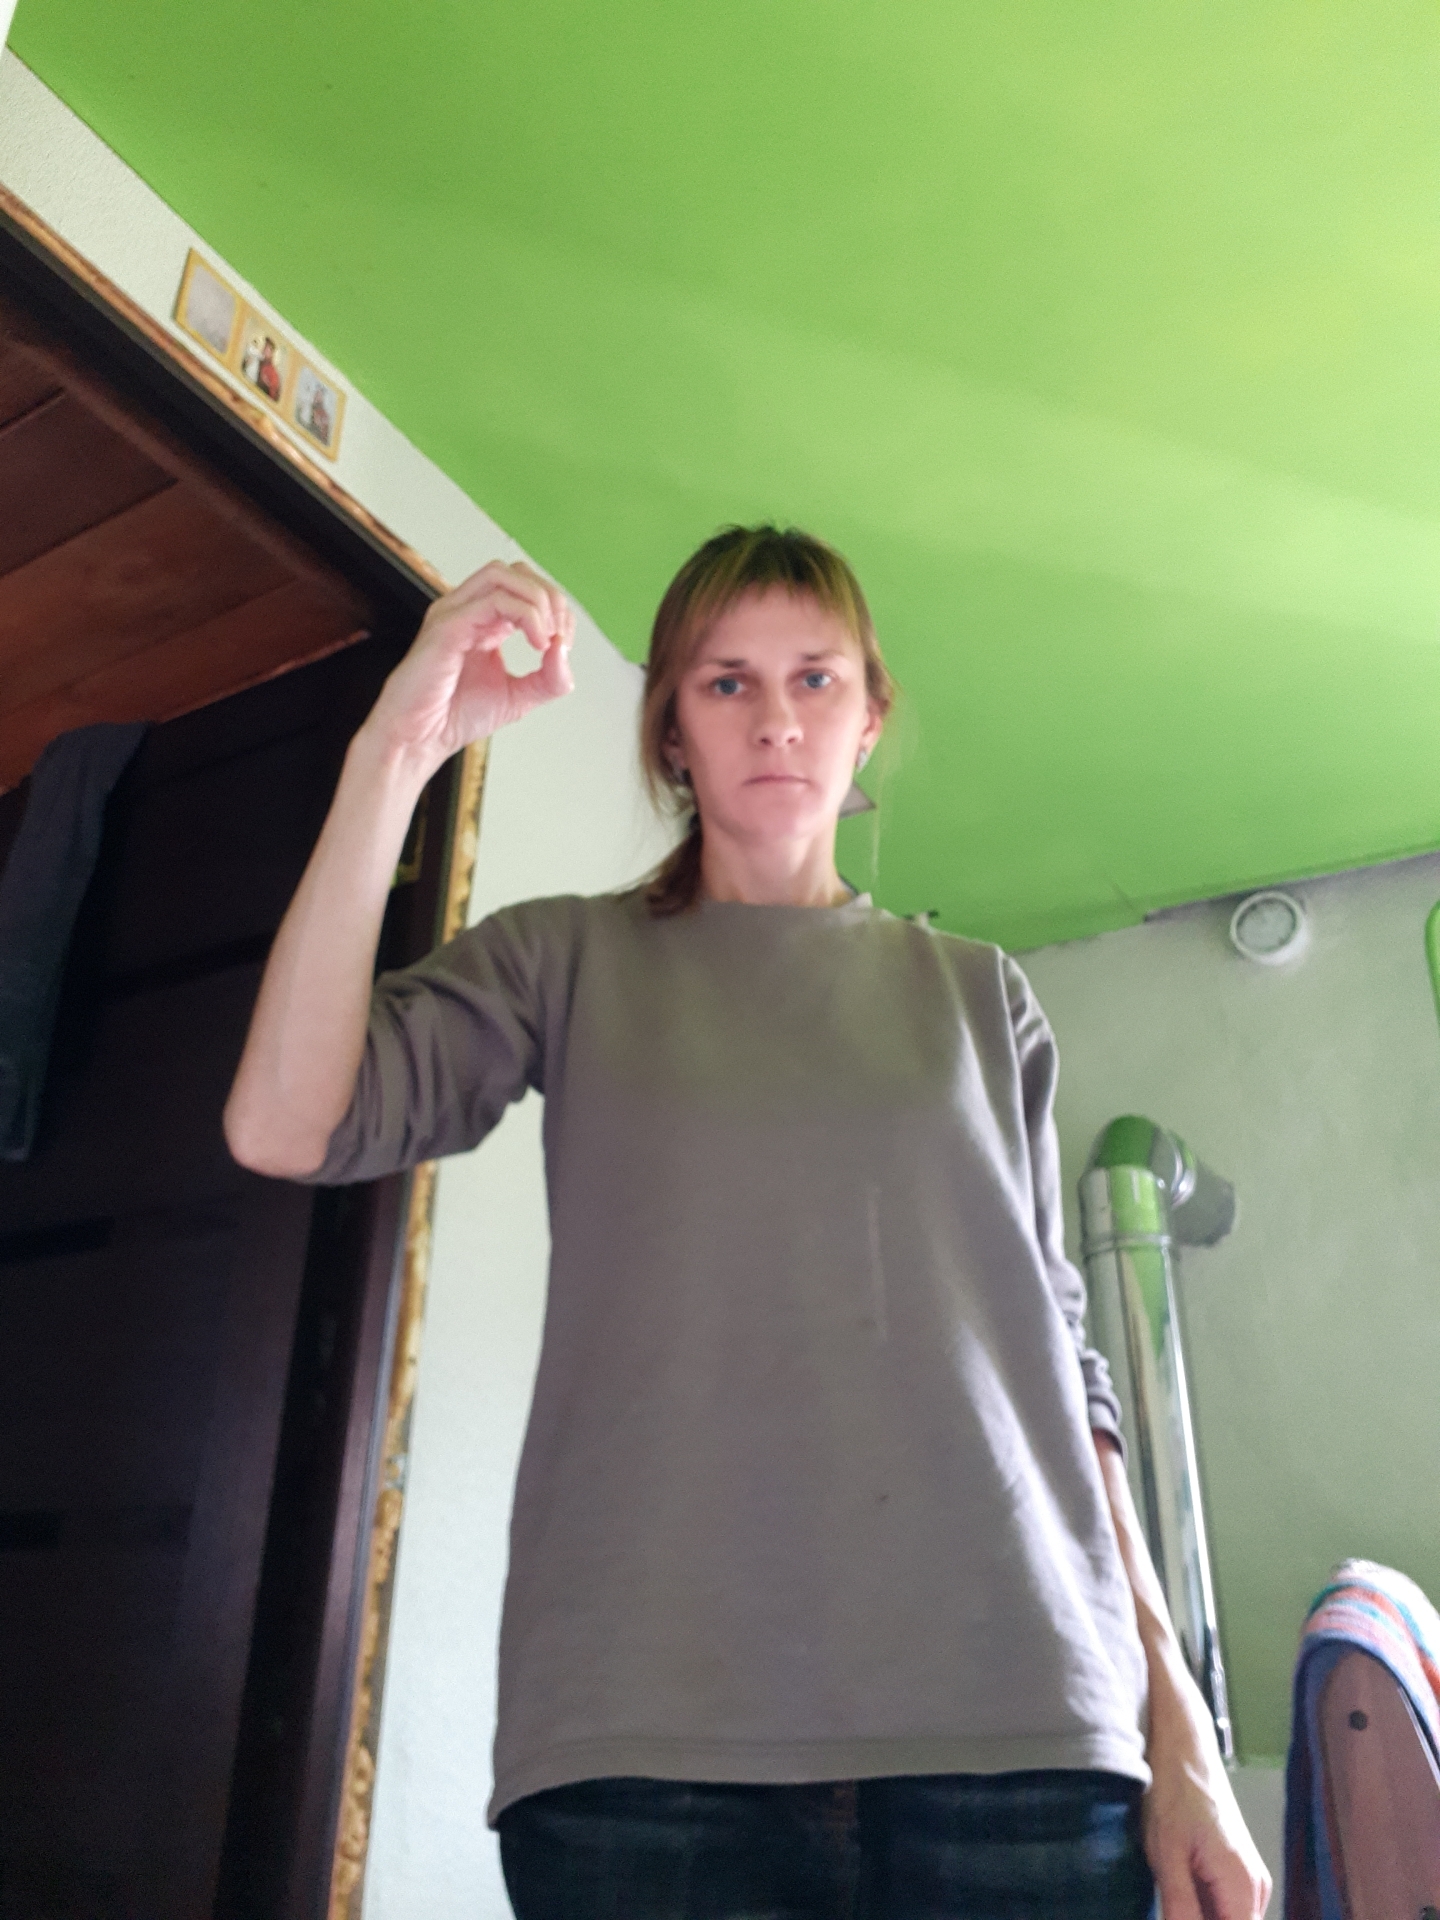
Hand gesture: grip